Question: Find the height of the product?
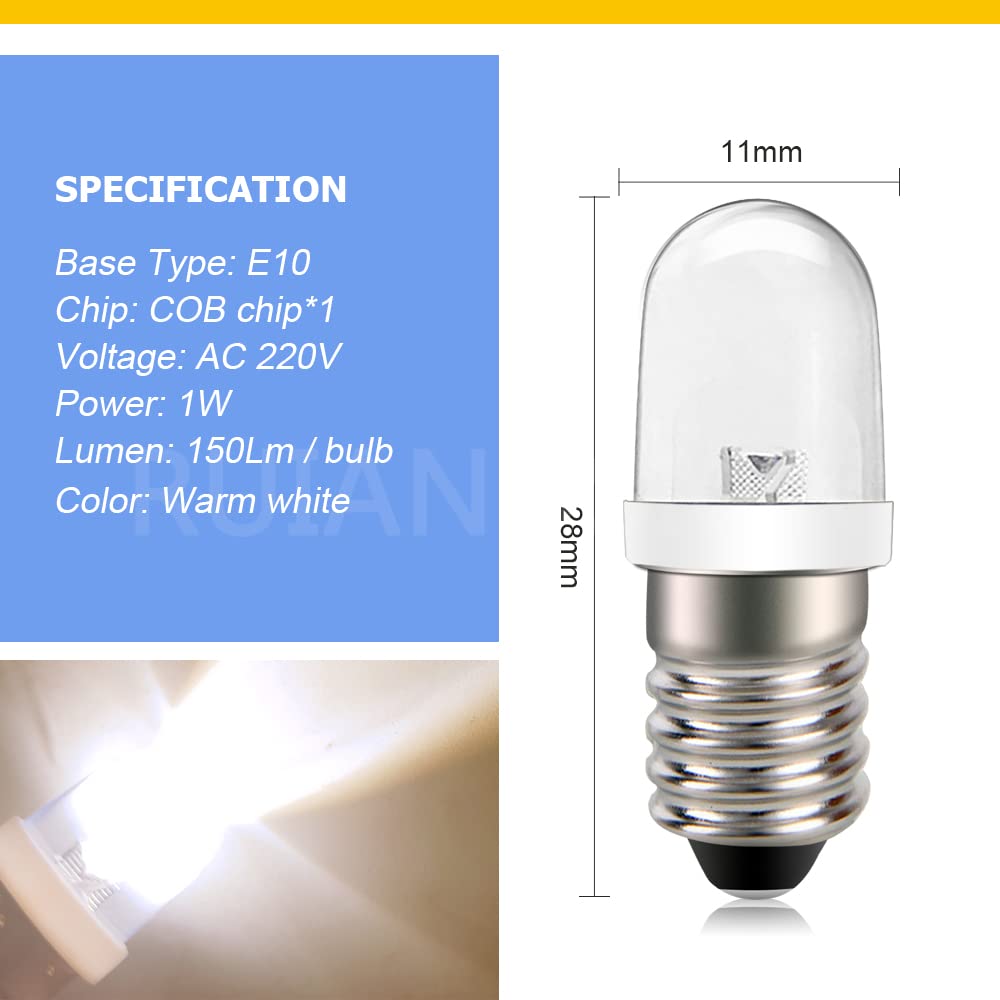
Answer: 28.0 millimetre